Self-Strengthening Movement

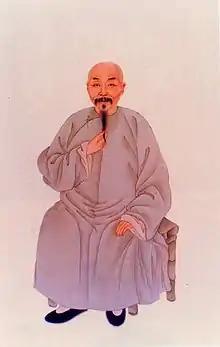
Feng Guifen, coiner of the phrase

The original use of the phrase "self-strengthening" is from the ancient "Yijing", where it is written, "The superior man makes himself strong". The same phrase is encountered in use by the Southern Song dynasty in reference to dealing with the crisis of Jurchen invasion, and again by the Qianlong Emperor, writing that self-strengthening was requisite for warding off foreign aspirations.